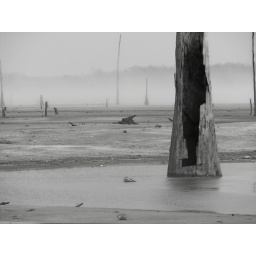
b/w low water @ hurricane landing with hollow tree and blowing dust in background, ROT